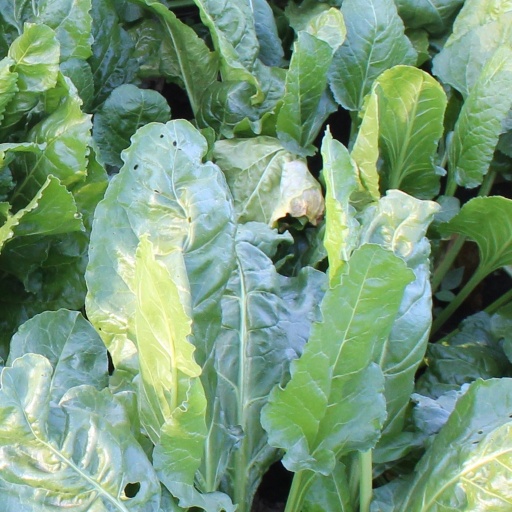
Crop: sugar beet